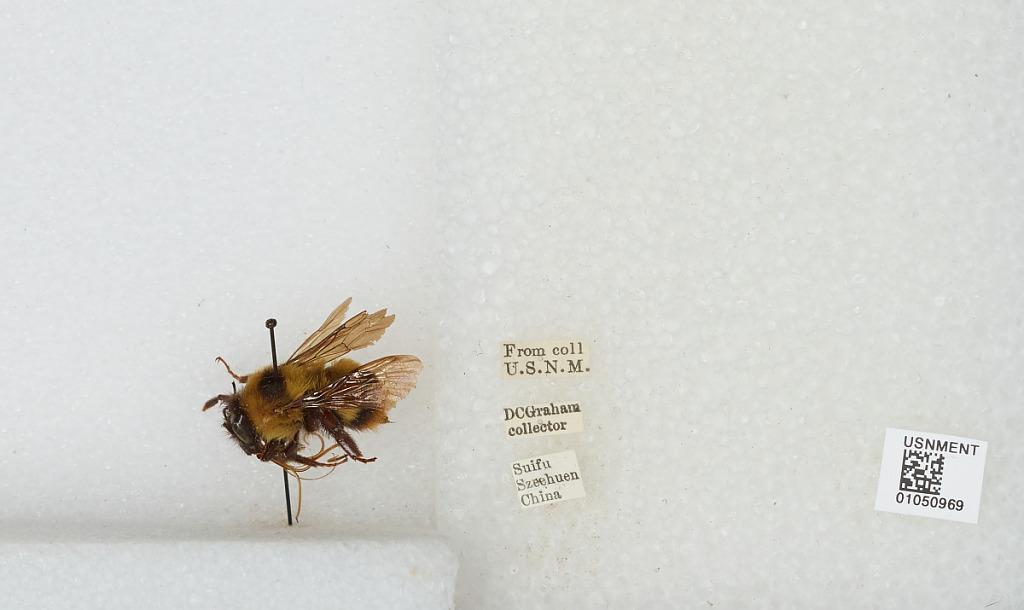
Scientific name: Bombus sp.
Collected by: D. Graham
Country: China
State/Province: Sichuan
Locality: Yibin